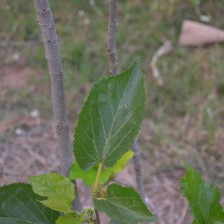
Variety: ChiangMaiBuriram60